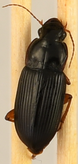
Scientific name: Harpalus pensylvanicus
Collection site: North Sterling NEON (STER), plot STER_029